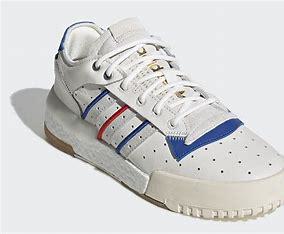
Brand: adidas
Model: originals Adidas Originals Rivalry Rm